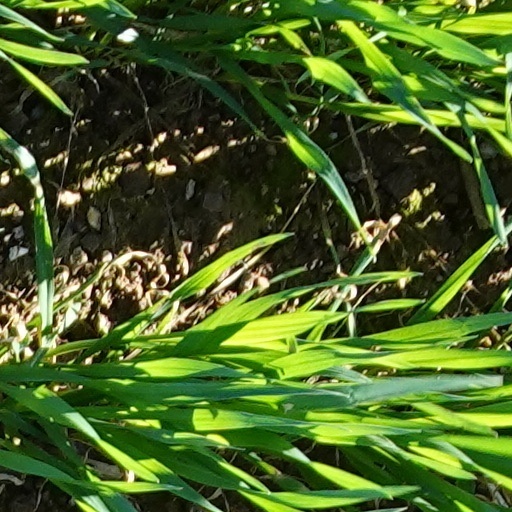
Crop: wheat